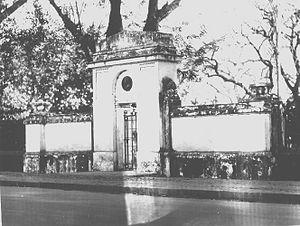
Ronald Ross était un médecin bactériologiste et entomologiste britannique de l’Armée des Indes britanniques qui parvint à montrer, le 20 août 1897, que la transmission du paludisme des oiseaux se fait par un moustique. En 1902, il a reçu le prix Nobel de physiologie ou médecine pour ses travaux sur le paludisme.